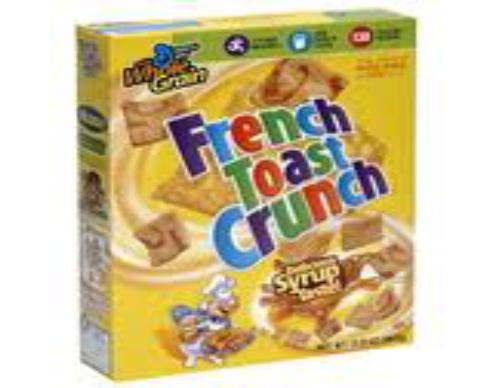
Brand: French Toast Crunch
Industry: Food